Pădurea Craiului Mountains

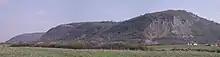
Pădurea Craiului Mountains

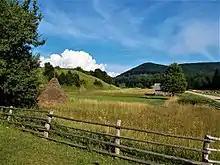
Pădurea Craiului Mountains

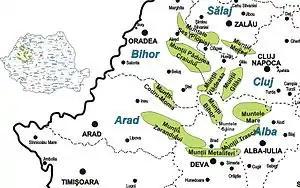
The Pădurea Craiului Mountains within the Apuseni Mountains

The Pădurea Craiului Mountains are in the northwestern part of the Apuseni Mountains of the Carpathian Mountain range, located between the and the Beiuș Depression. The Dealurile Vestice (Western Hills) are located to the west of these mountains, the are to their south-east, and the are to their north. The highest peak in Pădurea Craiului is the Hodrâncușa Peak at . The name "Pădurea Craiului" literally means "The Forest of the King".